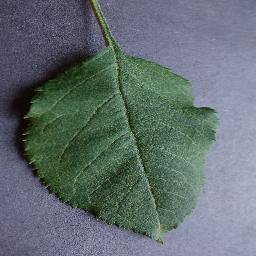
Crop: apple
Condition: healthy